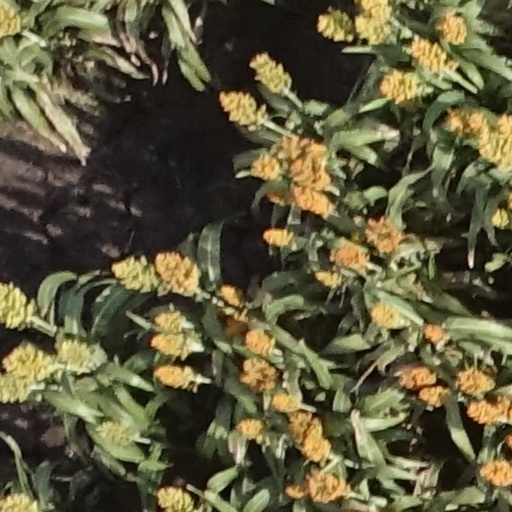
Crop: sorghum